Gangsta (manga)

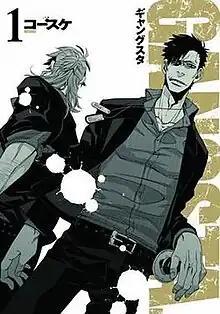
The cover of the first manga volume released in Japan on 8 July 2011

Gangsta (stylized as GANGSTA.) (Japanese: ギャングスタ, Hepburn: "Gyangusuta") is a Japanese manga series written and illustrated by Kohske. It has been published in Shinchosha's monthly magazine "Comic Bunch" since March 2011. The series has inspired a spin-off manga, an audio drama series, an anime television series, and an original novel. The anime series was the last to be produced by animation studio Manglobe before its bankruptcy.